Answer in natural language. Considering the relative positions, where is Doorframe (highlighted by a red box) with respect to blue rectangle wall decor (highlighted by a blue box)? Choose between the following options: right or left
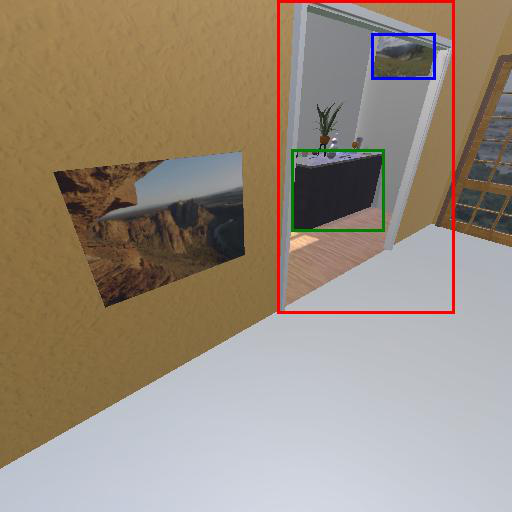
<answer>left</answer>